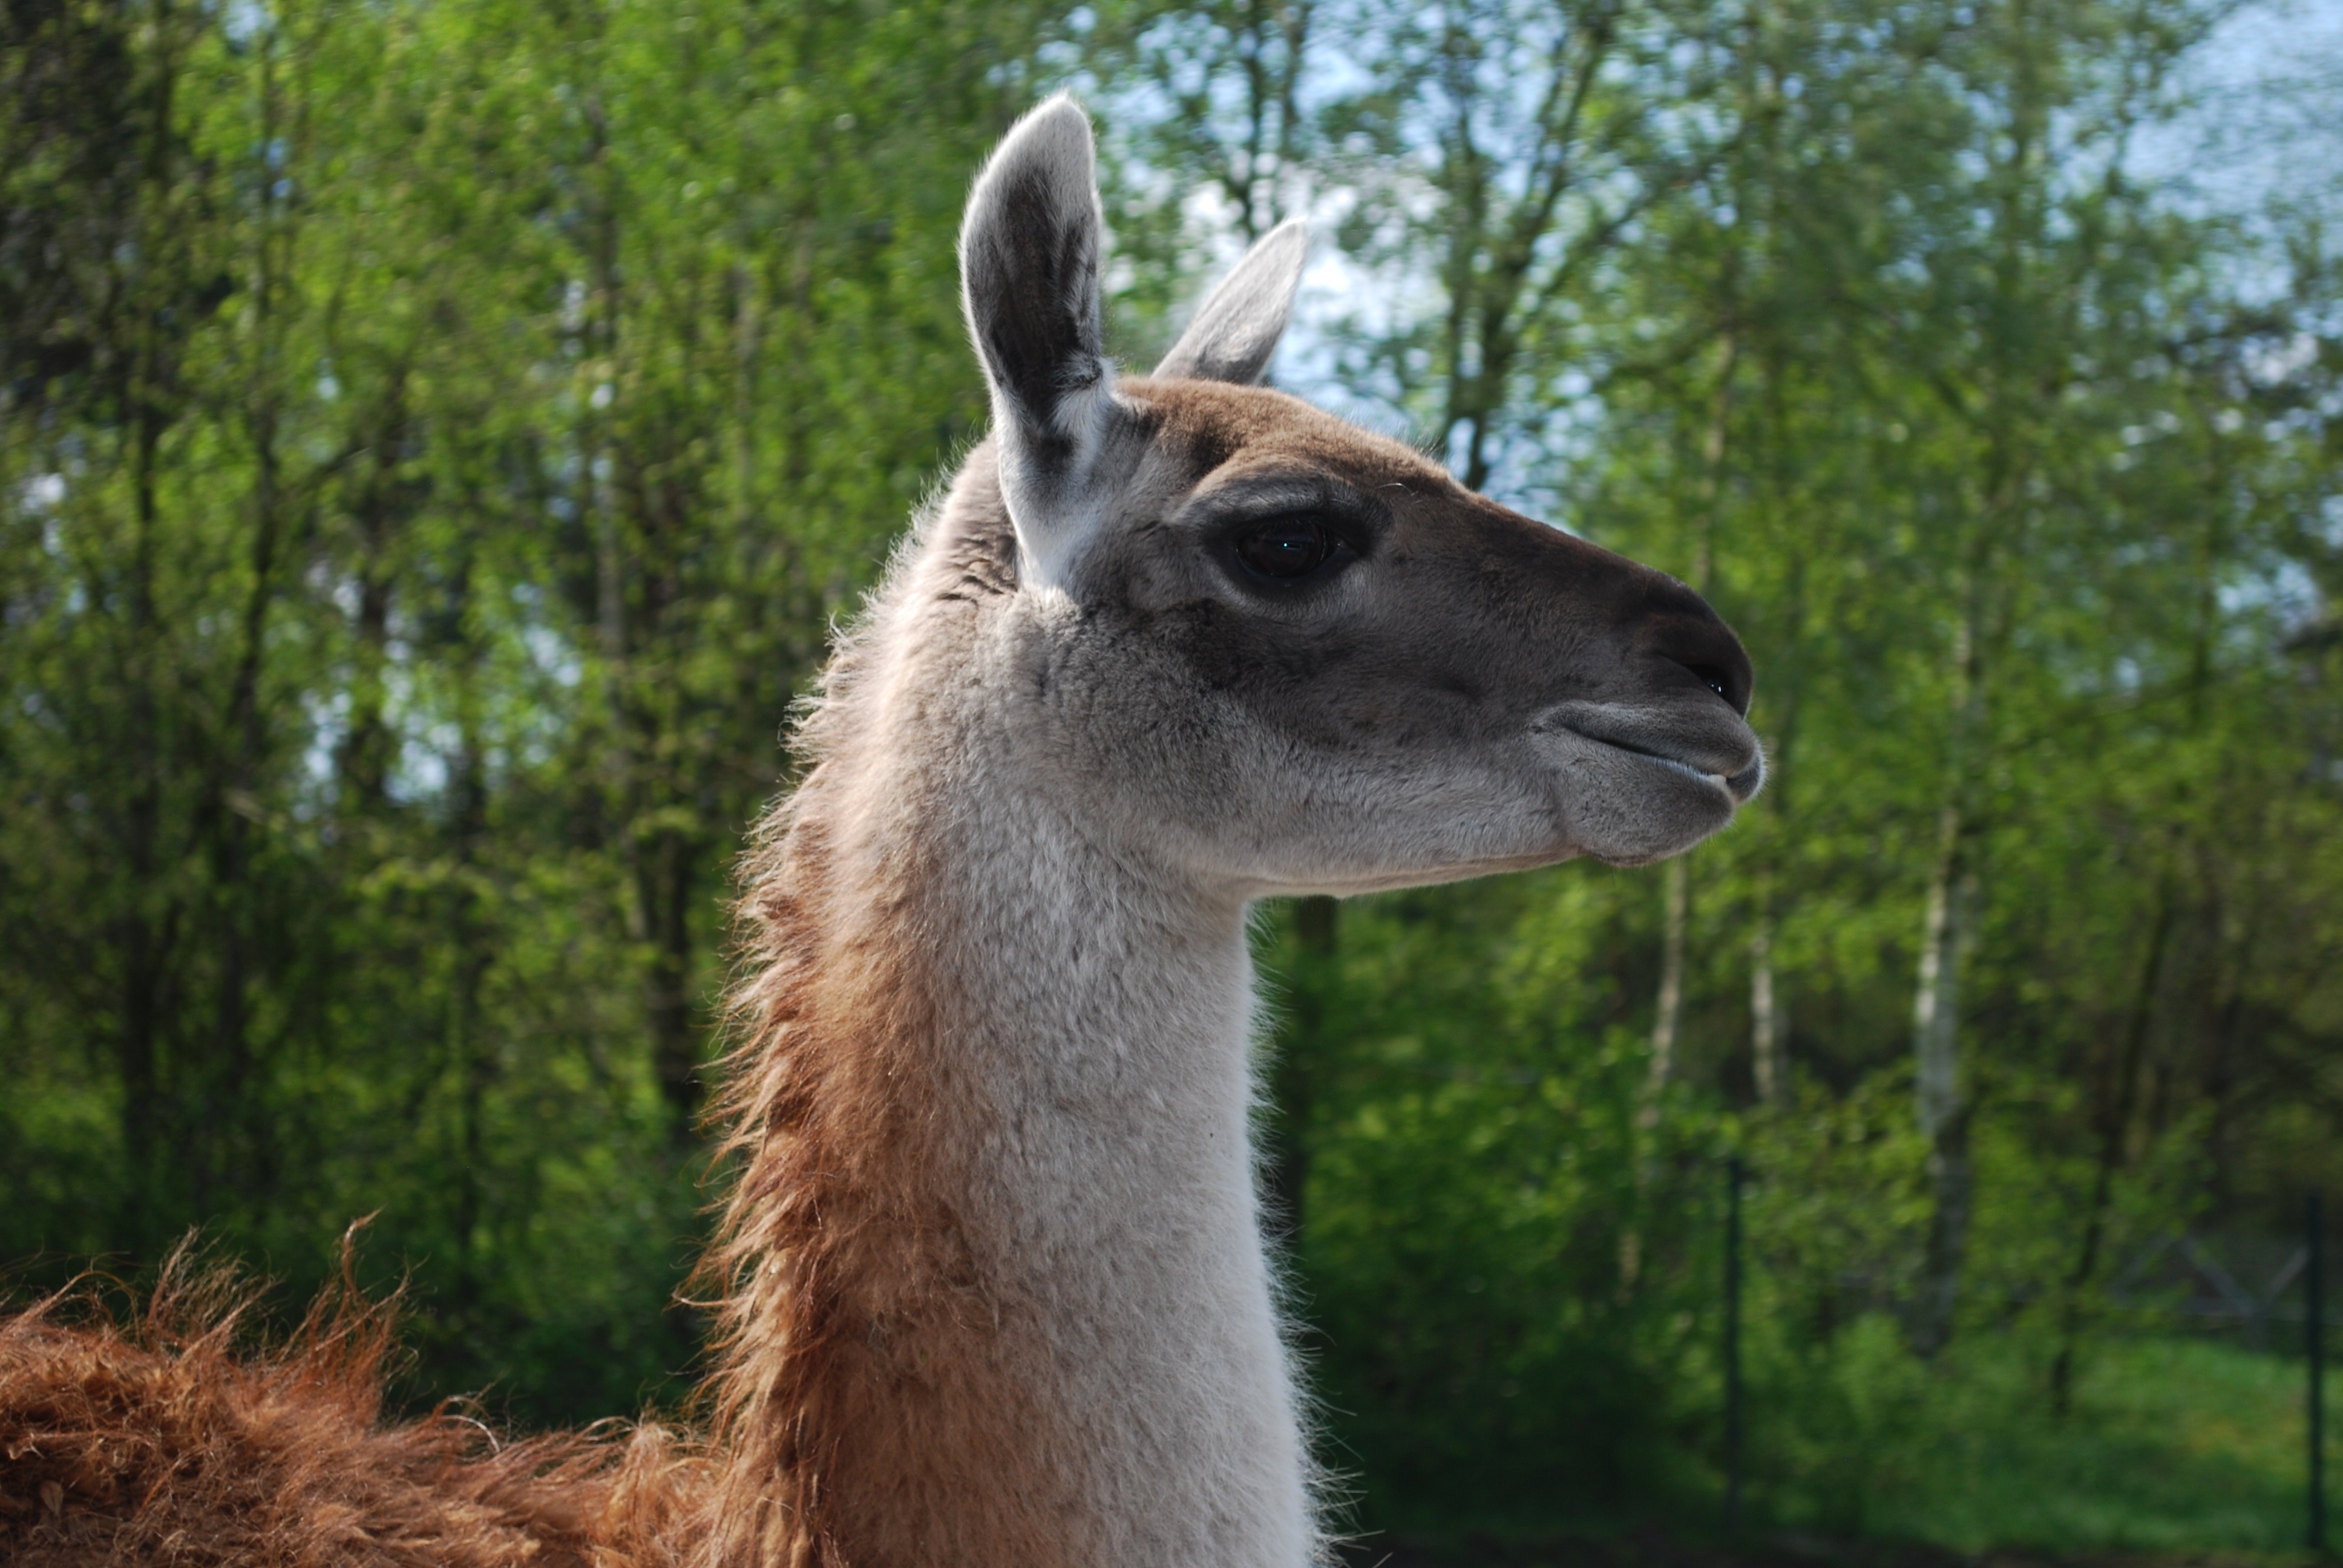
nature, wilderness, animal, wildlife, wild, environment, zoo, fur, mammal, fauna, llama, outdoors, zoology, lama, vertebrate, species, vicuna, guanaco, camel like mammal